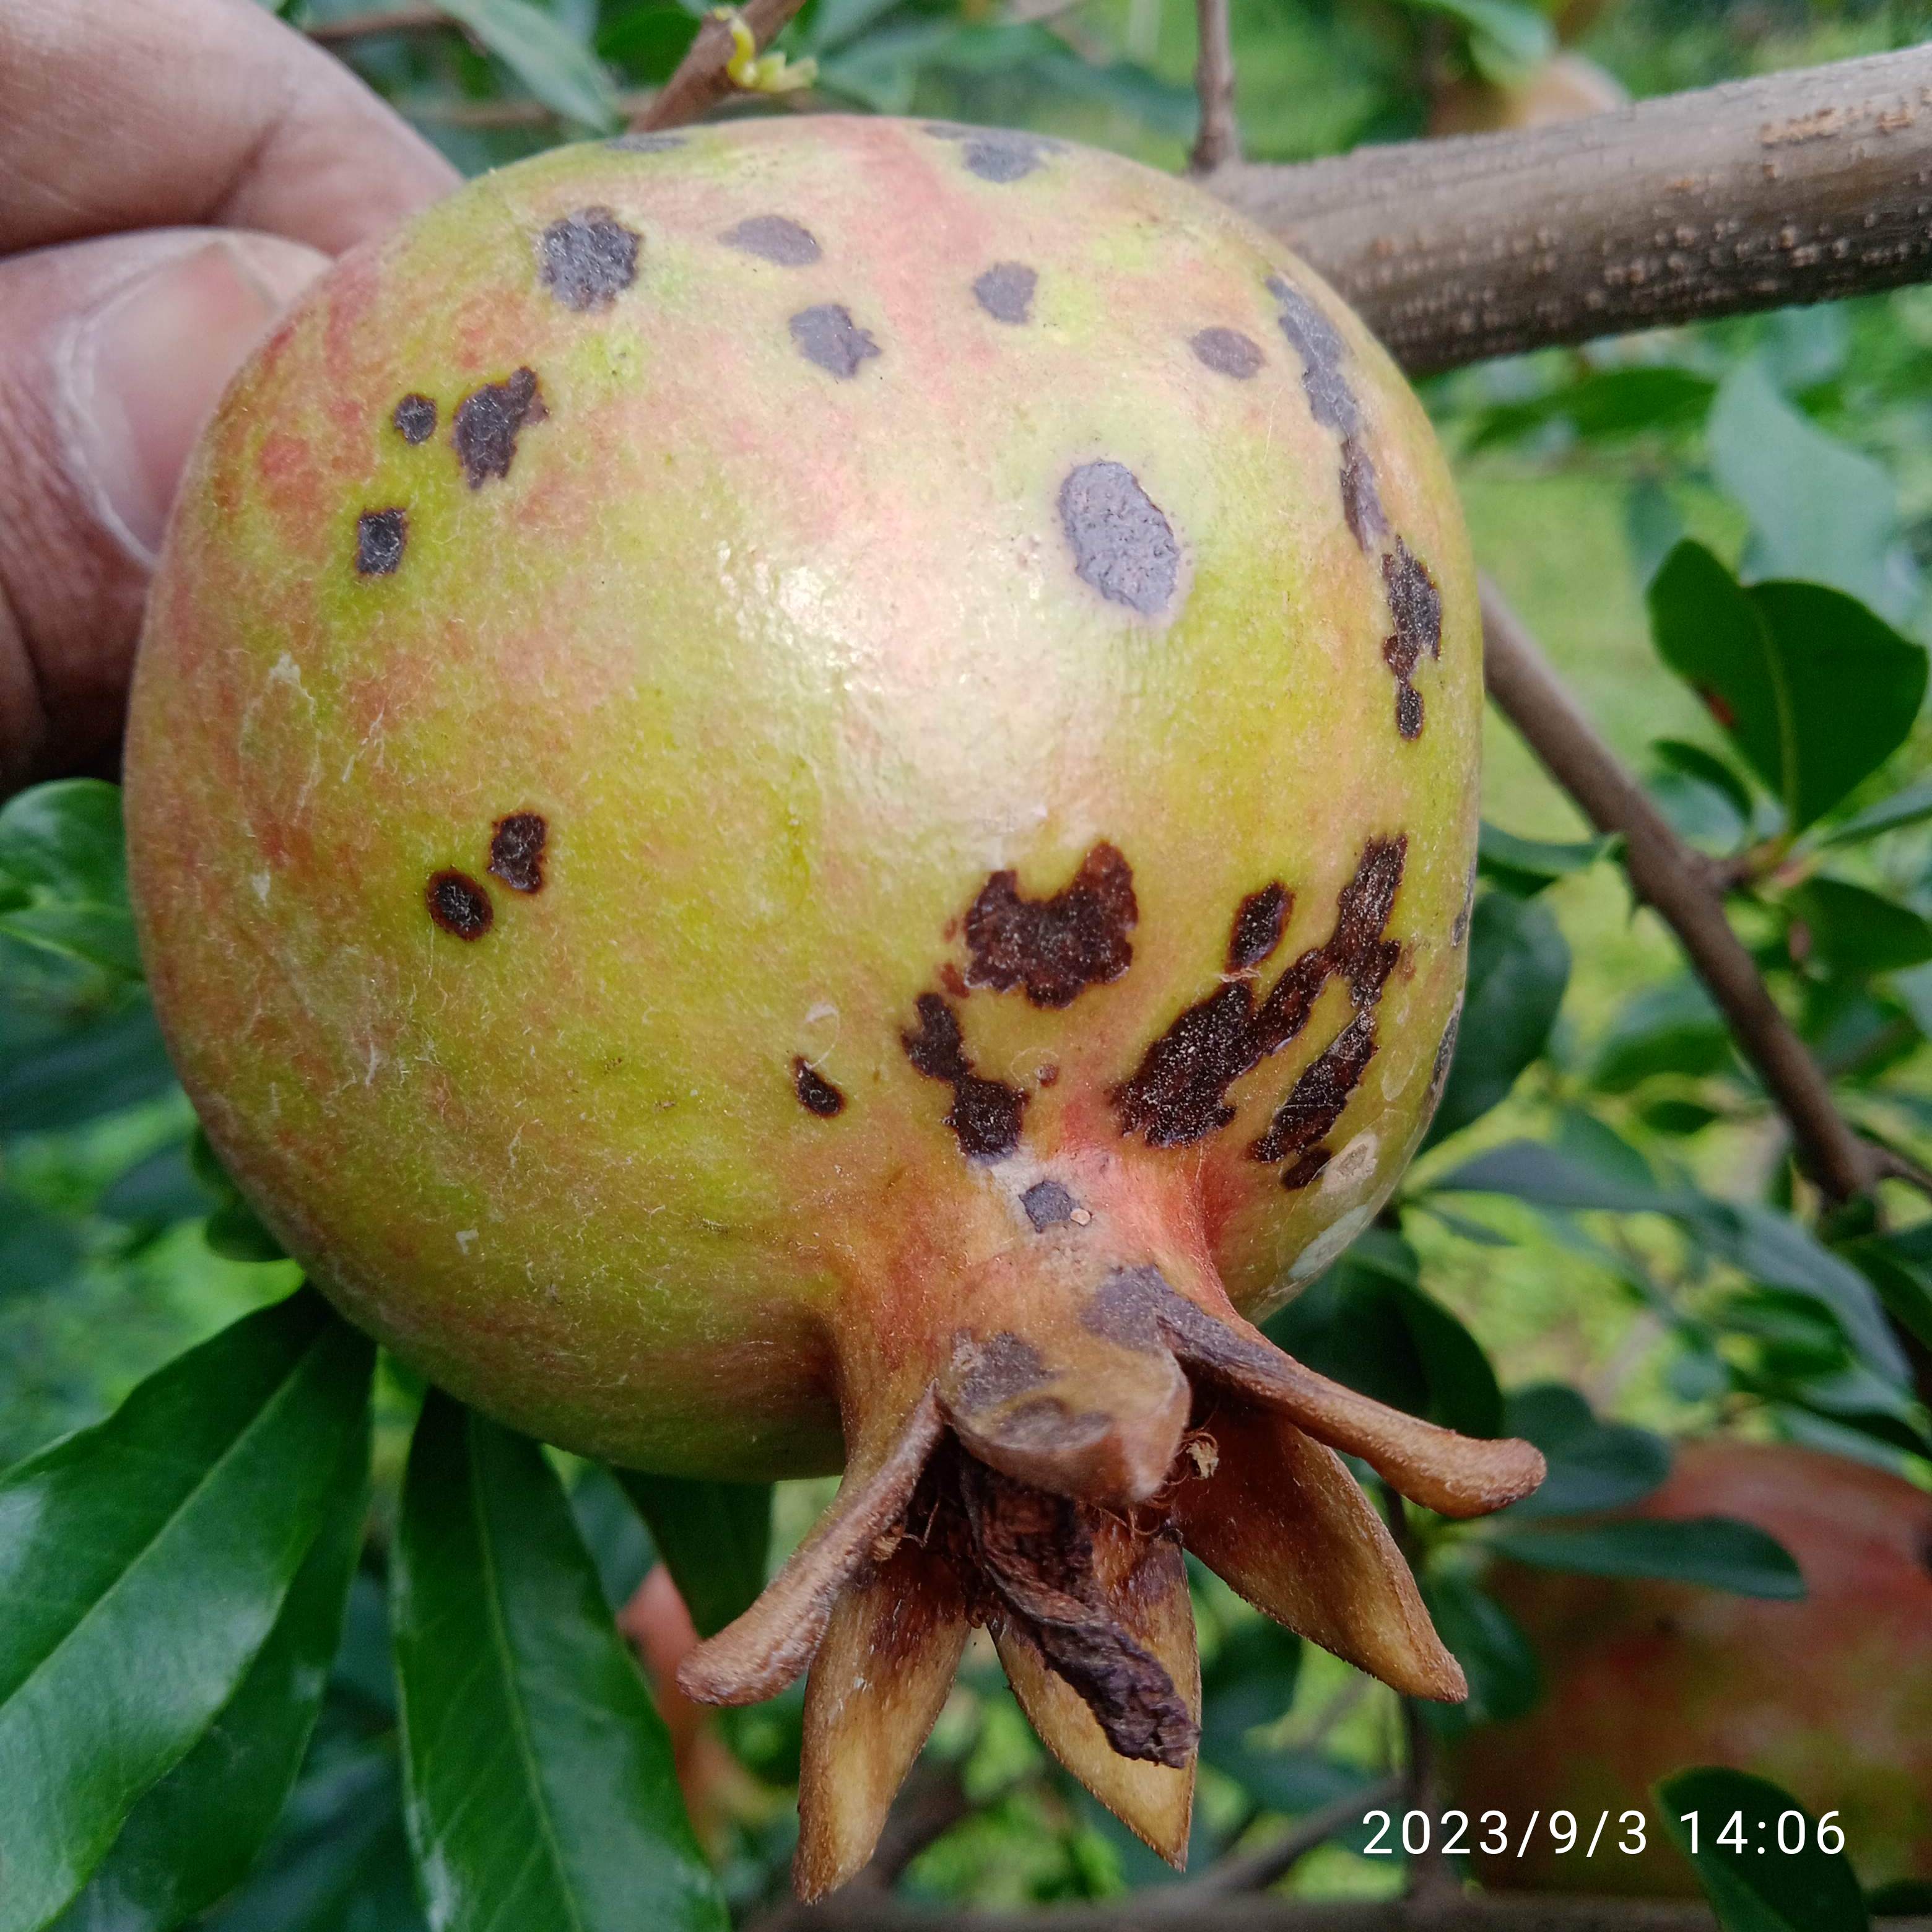
Label: Anthracnose